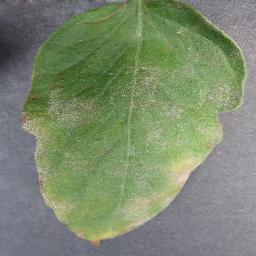
Label: Tomato___Late_blight